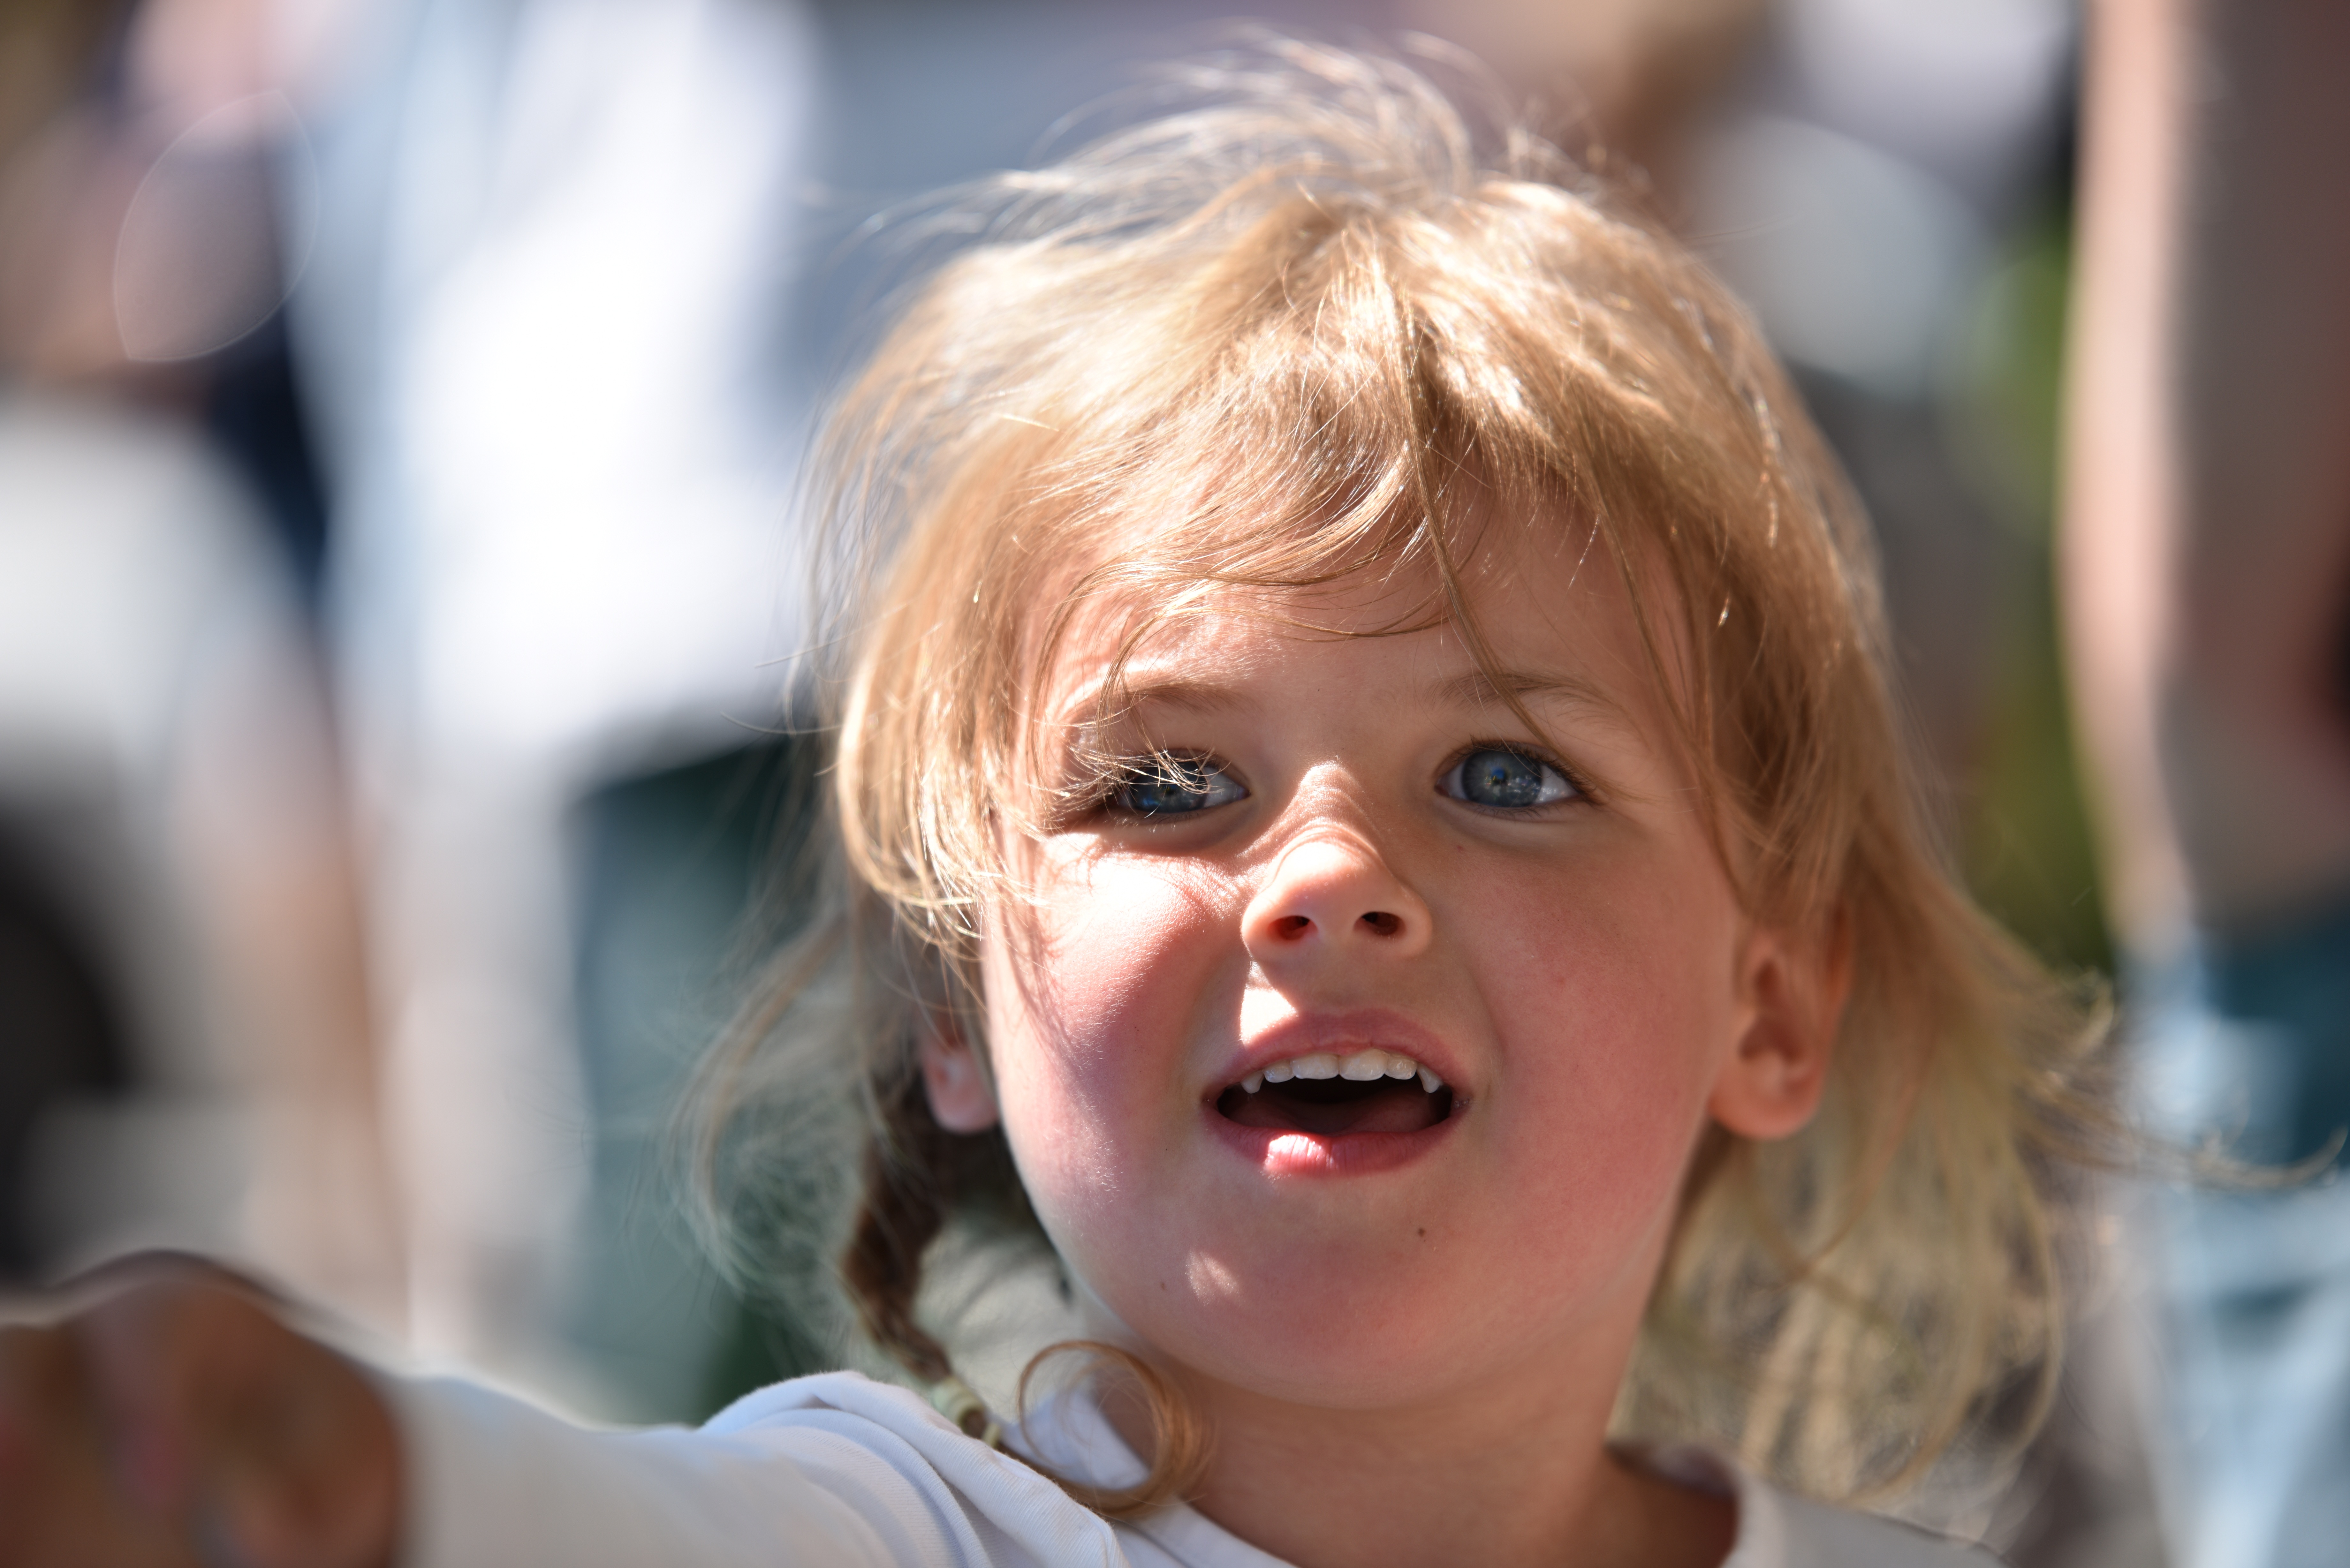
person, people, girl, hair, portrait, spring, child, lady, facial expression, hairstyle, smile, face, children, toddler, eye, head, skin, joy, blond, organ, laughter, emotion